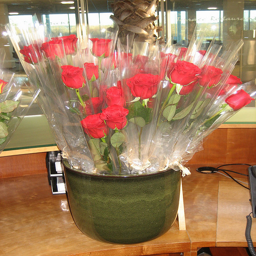
A green pot filled with red roses on top of a counter.
A large vase filled with individually wrapped roses
a bowl full of red roses wrapped up
A very big flower vase with red long stem roses in it for display.
individually wrapped red roses in a green pottery vase